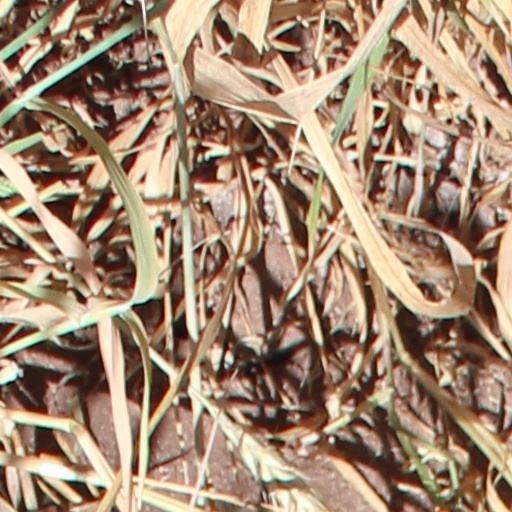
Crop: wheat